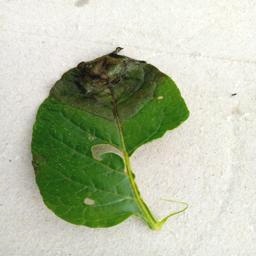
Etiqueta: Late Blight